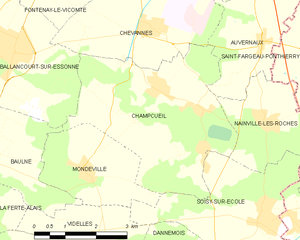
Carte des communes françaises Champcueil